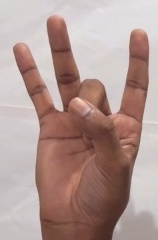
ASL sign: 8